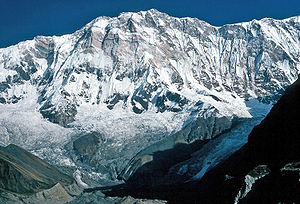
Bjerg / Verdens højeste bjerge
Annapurna
Bjerge kan være dannede ved vulkansk aktivitet, ved forskydninger i jordskorpen eller ved borterodering af omkringliggende, bløde bjergarter.